Ludwig A. Colding

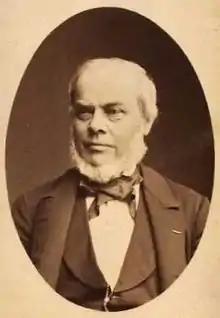
Ludwig A. Colding

Ludwig August Colding (13 July 1815 – 21 March 1888) was a Danish civil engineer and physicist who articulated the principle of conservation of energy contemporaneously with, and independently of, James Prescott Joule and Julius Robert von Mayer though his contribution was largely overlooked and neglected.